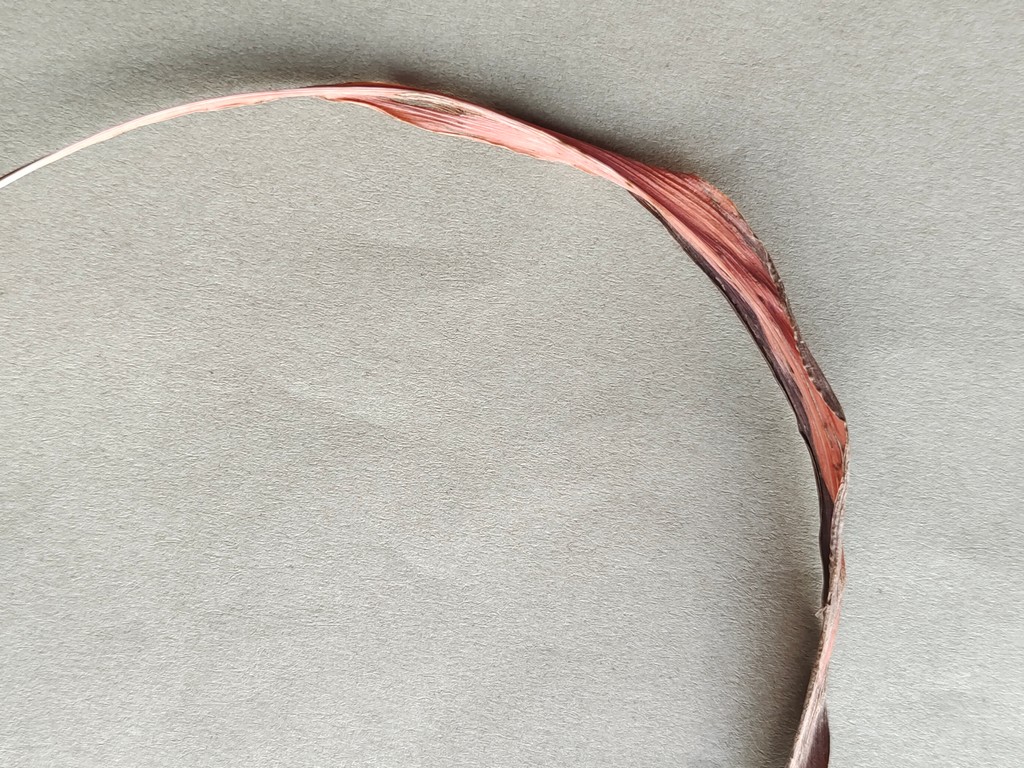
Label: Dried